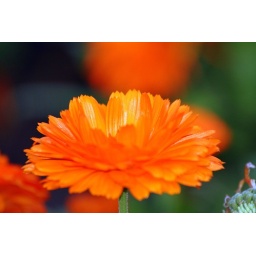
A colorful flower grows in California Adventure